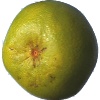
Label: Pomelo Sweetie 1